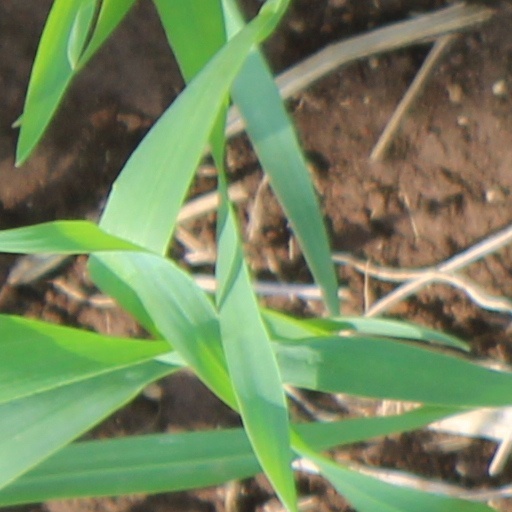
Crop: wheat